Maria Simon (actress)

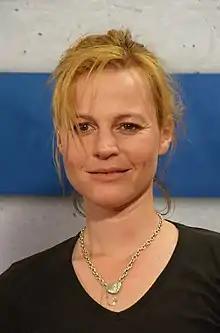
Simon in 2016

Simon's German father originally hailed from Leipzig and studied mathematics in Leningrad. There he met Simon's Russian-Jewish mother, Olga, who studied electronics and originally hailed from Kazakhstan. The couple married while studying.